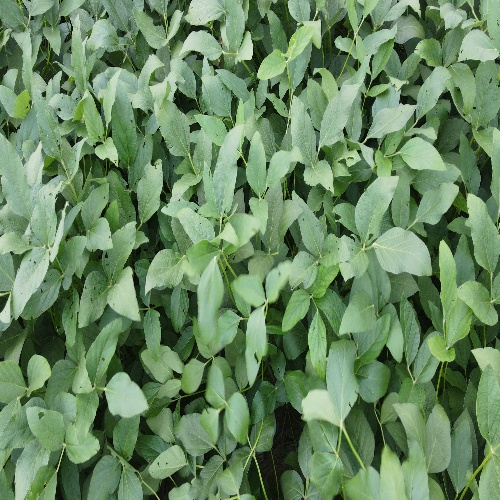
Label: Caterpillar